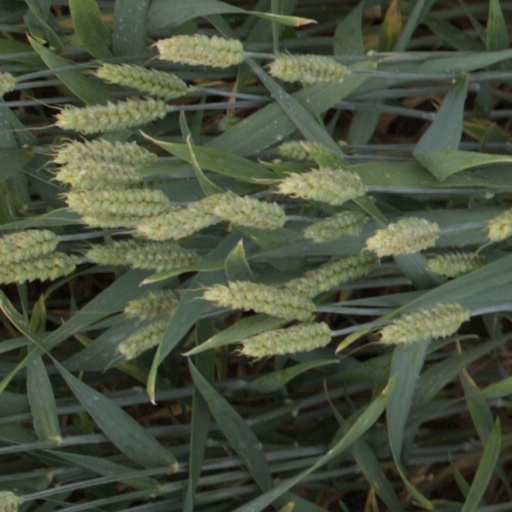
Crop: wheat